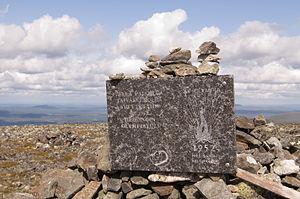
La flamme olympique des jeux d'Helsinki de 1952 fut allumée sur le Taivaskero.
Les Jeux olympiques d'été de 1952, Jeux de la XVᵉ olympiade de l'ère moderne, ont été célébrés à Helsinki du 19 juillet au 3 août 1952. La capitale finlandaise avait été choisie pour organiser les Jeux olympiques de 1940 en remplacement de ceux de Tokyo, mais ces derniers furent annulés pour cause de Seconde Guerre mondiale.